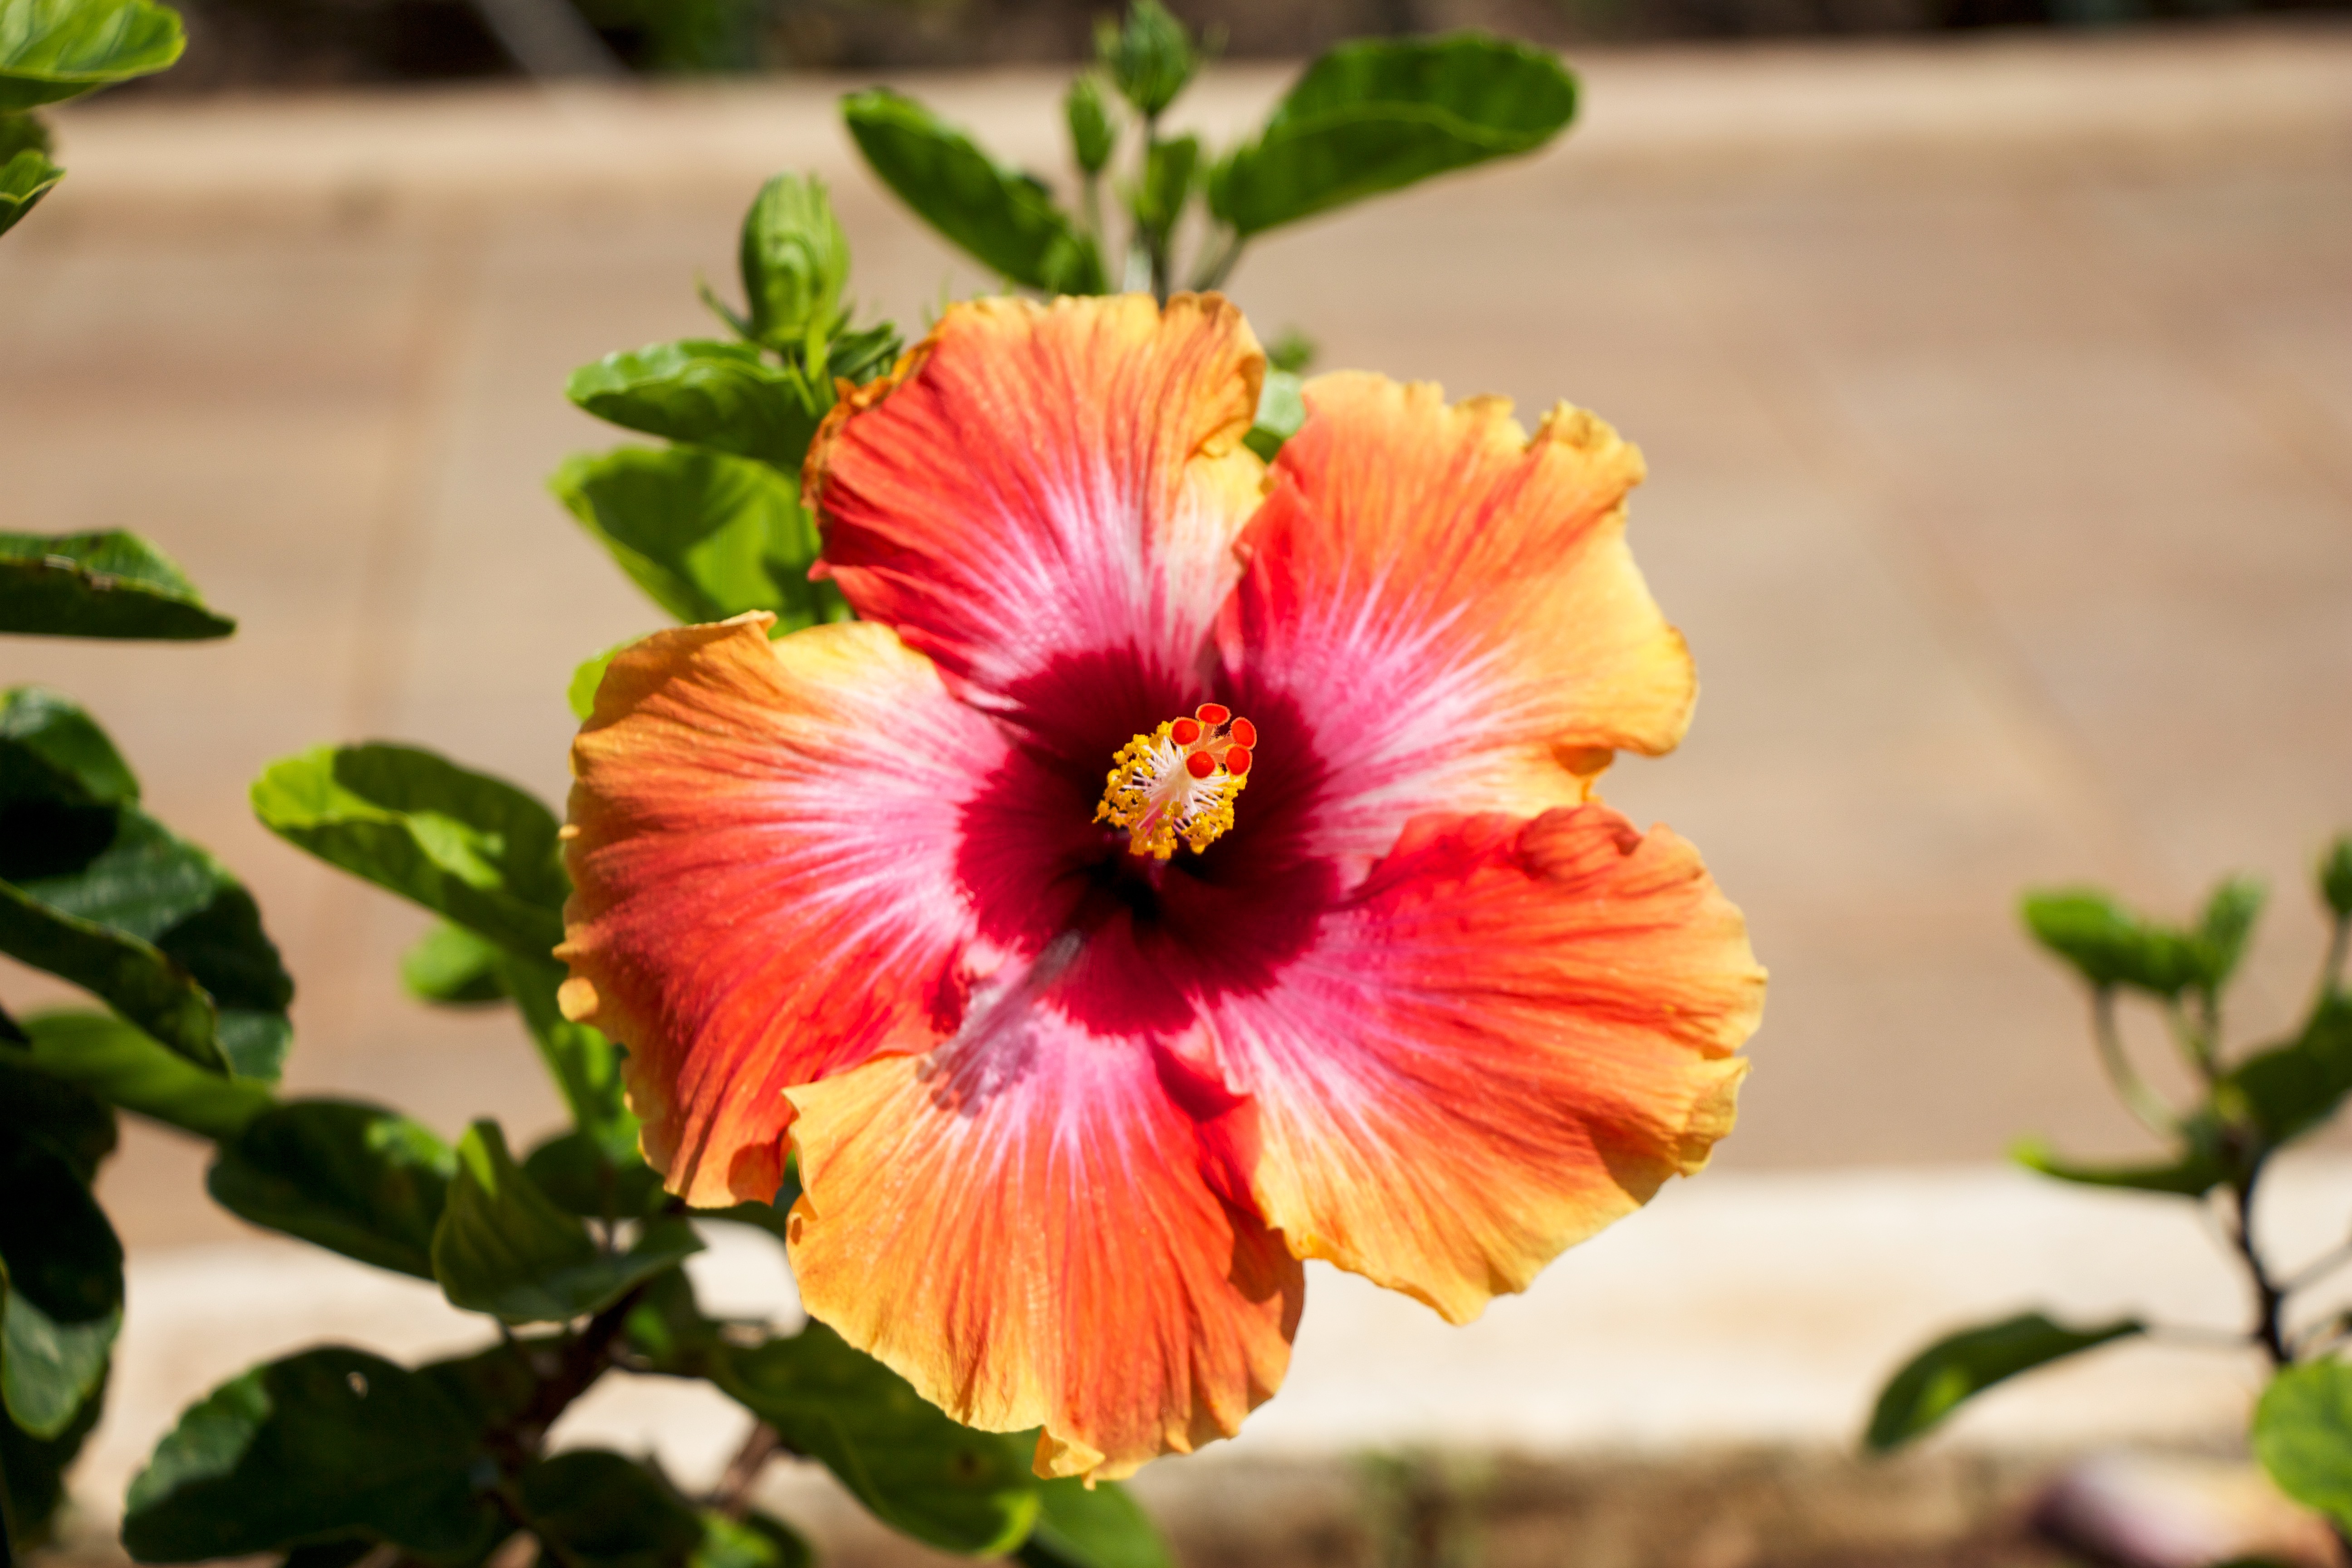
nature, outdoor, blossom, plant, white, flower, petal, bloom, vacation, travel, floral, orange, red, tropical, macro, holiday, botany, hawaii, yellow, garden, tourism, pink, flora, botanical, bright, culture, exotic, hawaiian, pacific, hibiscus, aloha, plumeria, traditional, malvales, macro photography, frangipani, flowering plant, hawaii beach, tropical flowers, hawaiian flowers, polynesian, chinese hibiscus, land plant, mallow family